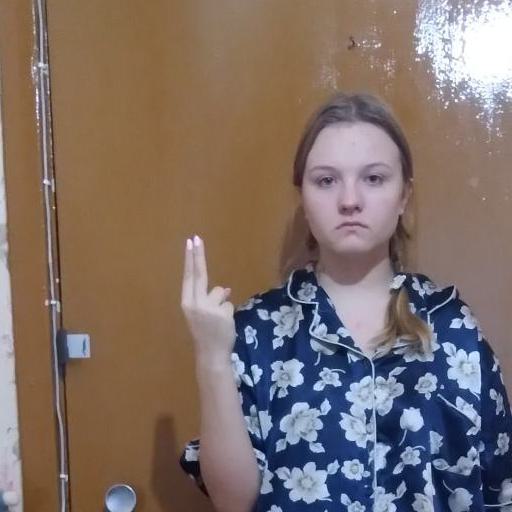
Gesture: two_up_inverted